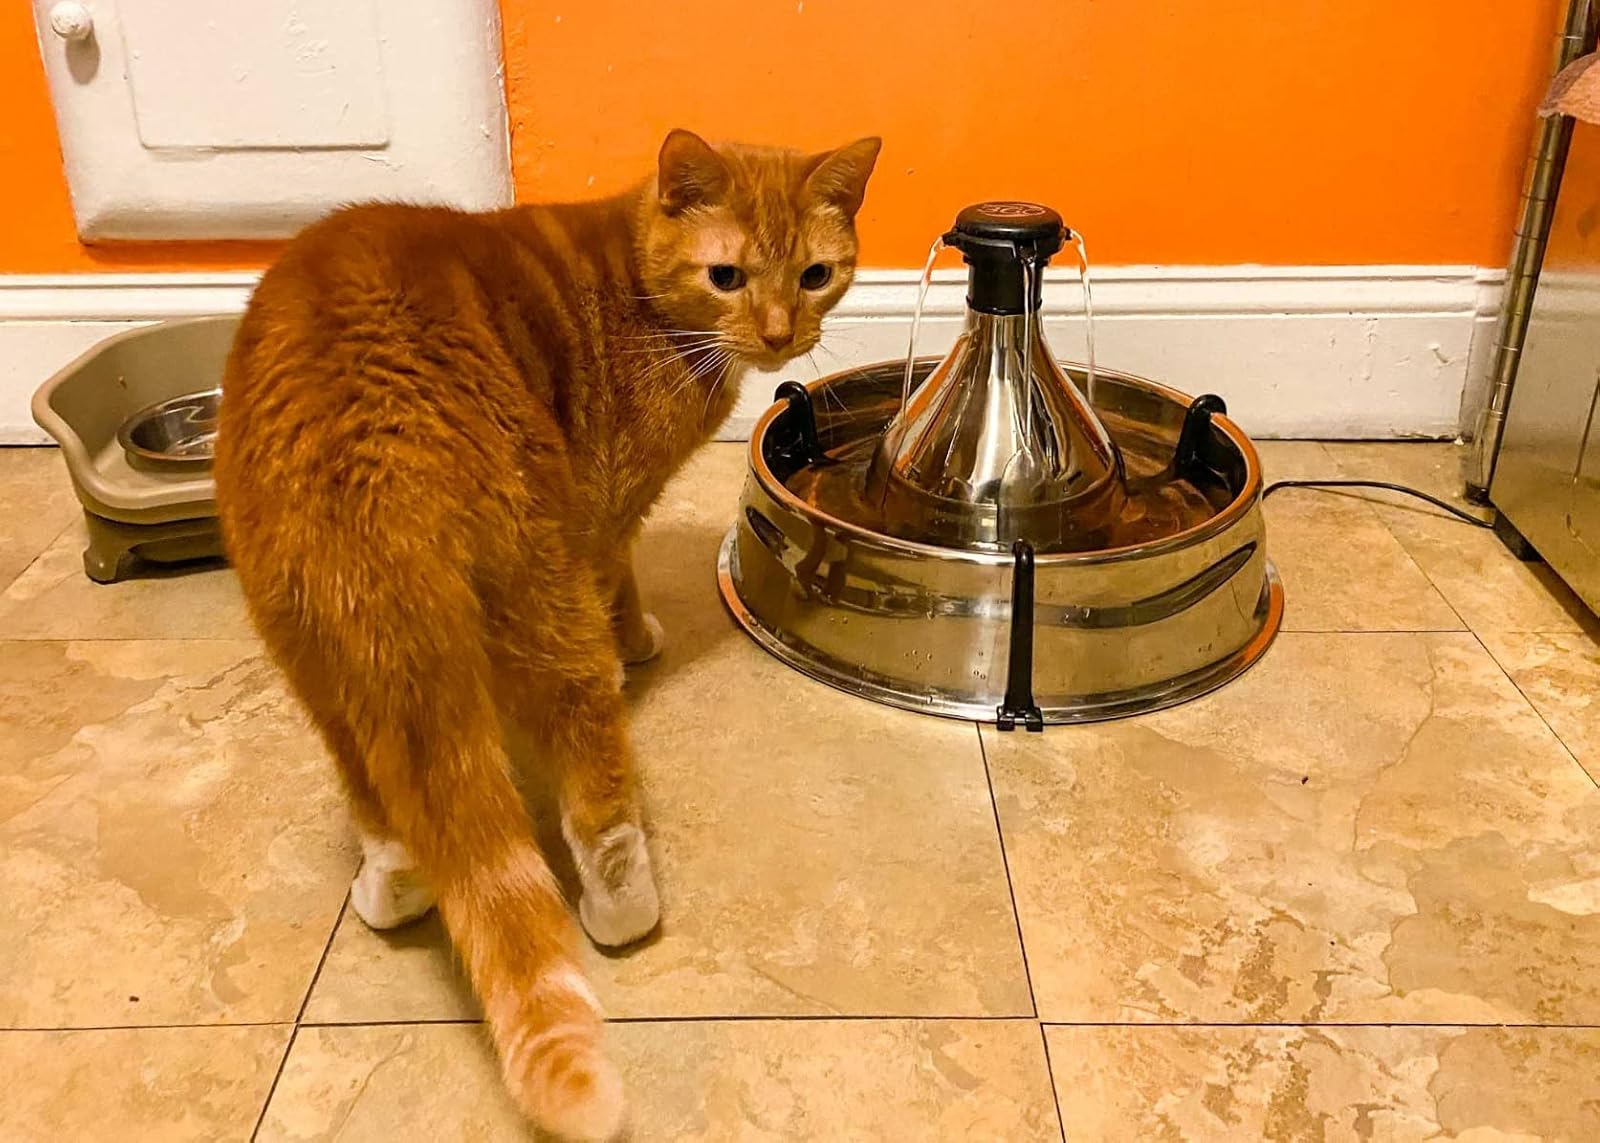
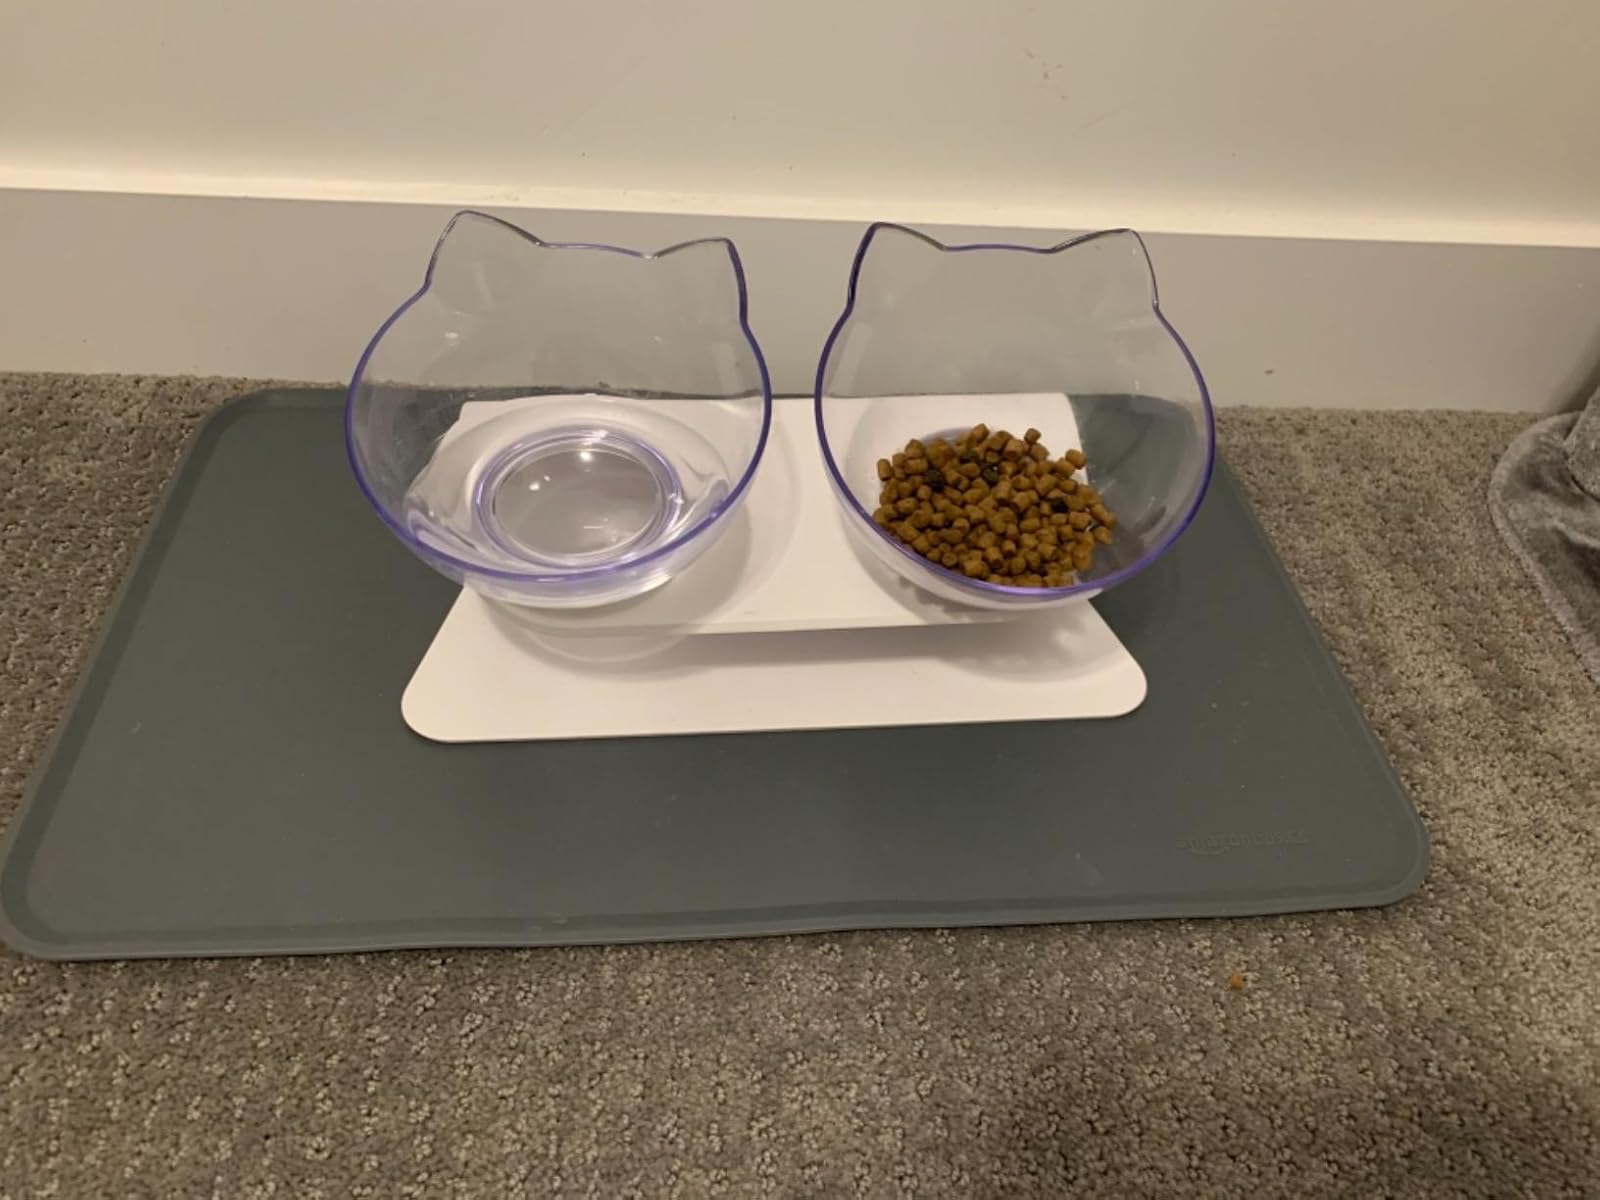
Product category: items_bowl
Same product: no